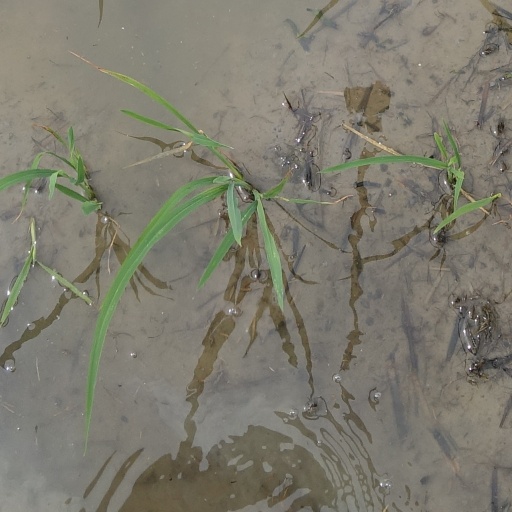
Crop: rice